Malmesbury Abbey

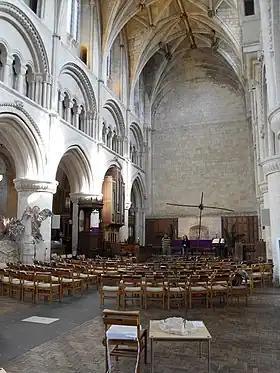
The remaining part of the nave of Malmesbury Abbey, blocked off to the west, currently used as the parish church

The abbey, which owned in the twenty parishes that constituted the Malmesbury Hundred, was closed at the Dissolution of the Monasteries in 1539 by Henry VIII and was sold, with all its lands, to William Stumpe, a rich merchant. He returned the abbey church to the town for continuing use as a parish church, and filled the abbey buildings with up to 20 looms for his cloth-weaving enterprise.